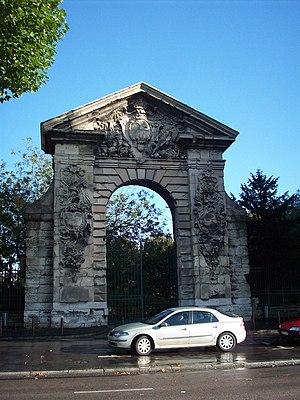
Porte Guillaume-Lion donnant d'un côté sur le quai de Paris et de l'autre sur le square Guillaume-Lion.
Cet article recense les monuments historiques français classés en 1958.
Les fortifications de Rouen se sont développées avec le temps. Trois enceintes successives ont protégé la ville, dont la dernière suit le tracé des boulevards.
Cet article recense les monuments historiques de Rouen, en France.